Castle of Clavijo

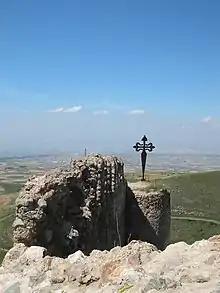
The Cross of Santiago on the wall.

The primary material used is stone, arranged in masonry around the entire building. The stone is barely worked and has been sourced from nearby rocks.